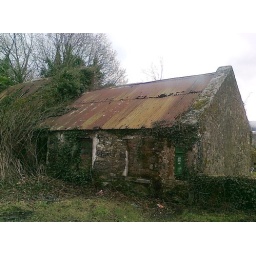
old house, near Kerry Woollen Mills, with a green postbox in the wall